Radio-controlled model

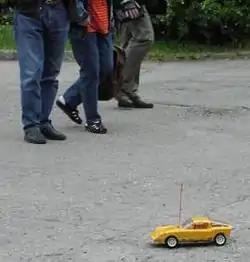
1:10 scale radio-controlled car(Saab Sonett II)

A radio-controlled model (or RC model) is a model that is steerable with the use of radio control (RC). All types of model vehicles have had RC systems installed in them, including ground vehicles, boats, planes, helicopters and even submarines and scale railway locomotives.